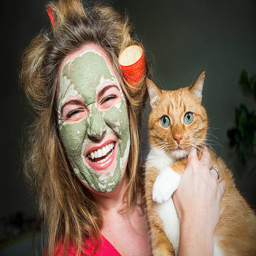
happy woman in curlers and a mask on his face